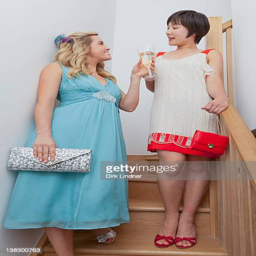
women toasting each other on steps